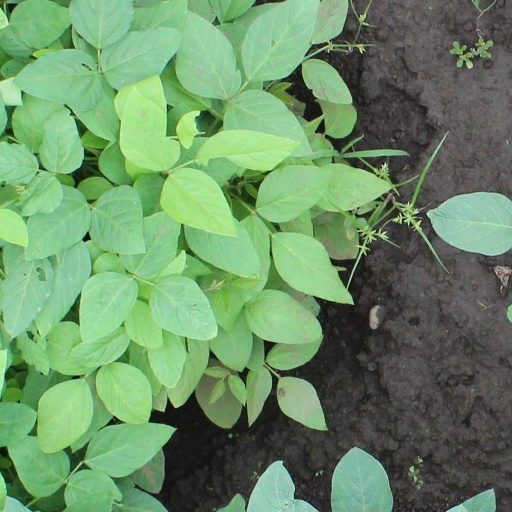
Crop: soybean